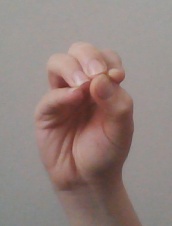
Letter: ha